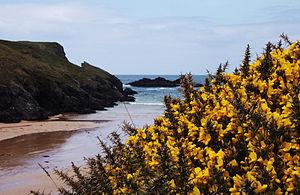
Gabriel Calloet de Querbrat, né à une date inconnue, entre 1616 et 1620 à Kerbrat-en-Servel, actuellement dans la commune de Lannion et décédé après 1688, est un agronome et écrivain catholique breton. Considéré comme l'introducteur en France de l'idée d'amélioration zootechnique par croisement, il a joué un rôle important dans la mise en place des hôpitaux généraux au XVIIᵉ siècle.